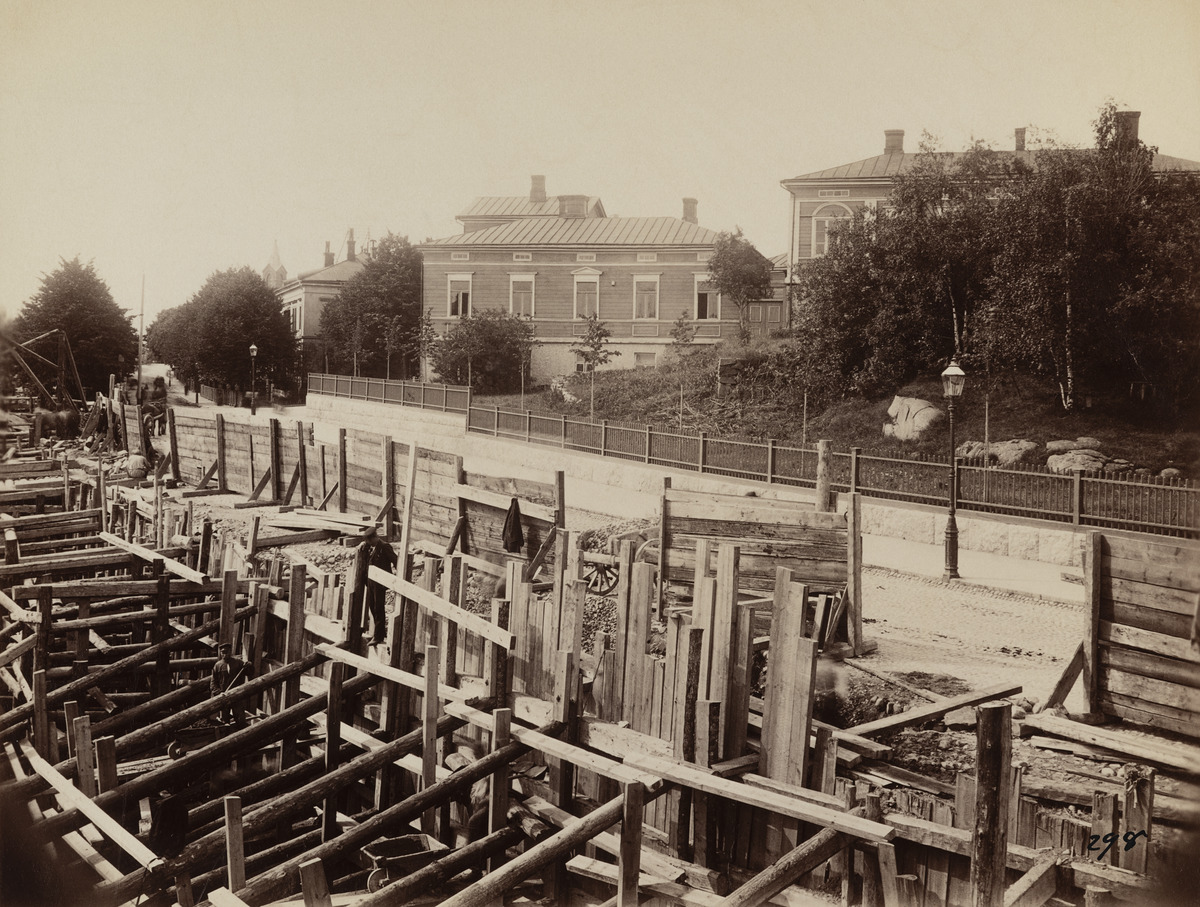
Helsingin satamarataa rakennetaan Saunakadulla (nykyinen Laivasillankatu)
sisällön kuvaus: Helsingin satamarataa rakennetaan Saunakadulla (nykyinen Laivasillankatu). Taustalla vasemmalla katolisen Pyhän Henrikin katedraali torni, keskellä Saunakadun ja oikealla Vuorimiehenkadun rakennuksia. mustavalkoinen
Kuvaaja: Lönnqvist, Gunnar, valokuvaaja
Ajankohta: kuvausaika 1891 - 1893
Paikka: Suomi, Uusimaa, Helsinki, Kaivopuisto Helsinki, Laivasillankatu
Aiheet: rautatiet, radat, liikenneväylät, rakennustyömaat, rakennustyöntekijät, nosturit, nostolaitteet, puurakennukset